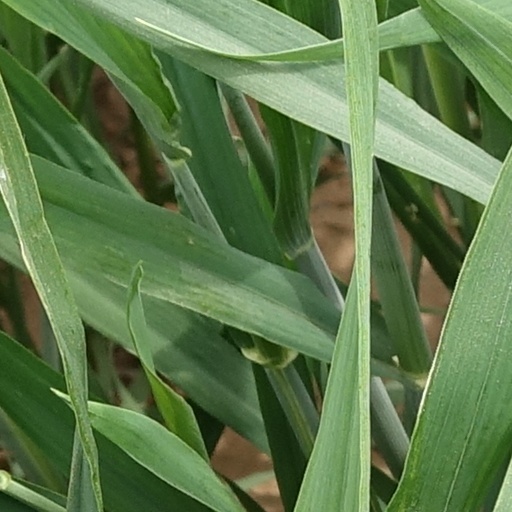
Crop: wheat